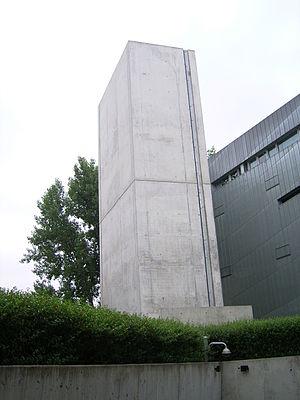
Le Musée juif de Berlin est l'un des musées les plus grands d’Europe. Créé par l'architecte américain d'origine polonaise Daniel Libeskind, il a été inauguré en 2001. Situé dans le quartier de Kreuzberg à Berlin, il est constitué de deux bâtiments abritant une exposition permanente et de nombreuses expositions temporaires retraçant deux millénaires d’histoire des Juifs en Allemagne.